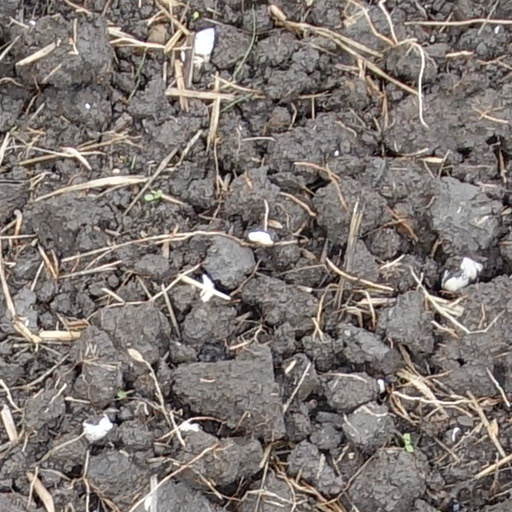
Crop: wheat